St Anselm Hall, Manchester

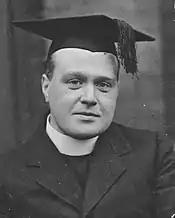
The founder of St Anselm Hall, Rev. Thomas B Allworthy

St Anselm Hall was founded by Rev. Thomas B. Allworthy as Saint Anselm's Hostel in 1907. After the establishment of a theology department at Manchester University in 1903, Allworthy, with the encouragement of Edward Hudson of Rossall School, was prompted to consider founding of a place of residence for working-class men who were studying for holy orders. The idea for the foundation was said to have occurred to Allworthy under a willow tree in Brookdale Park where he had been reading "The Life of Saint Anselm with Hudson" in the summer of 1907.